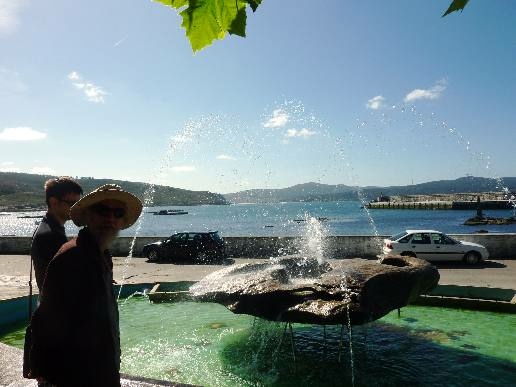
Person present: Yes